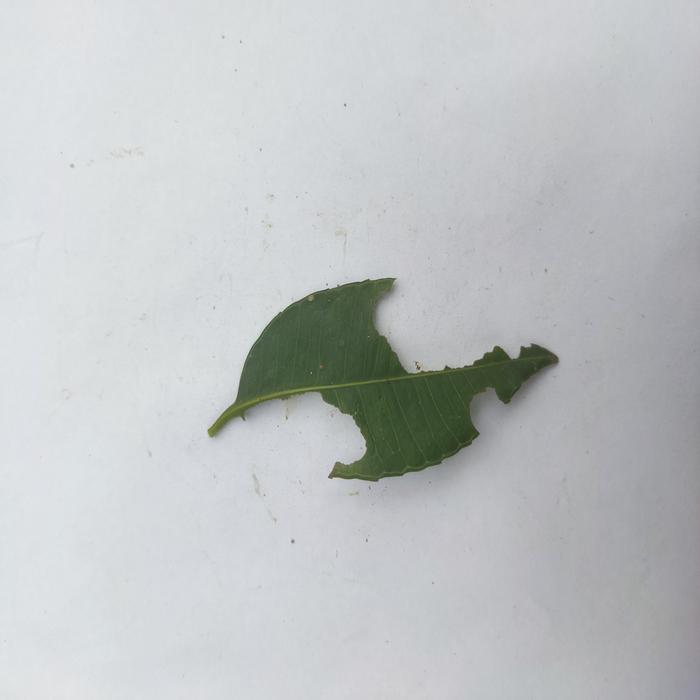
Crop: Hog Plum
Leaf condition: Caterpillars_Infestation